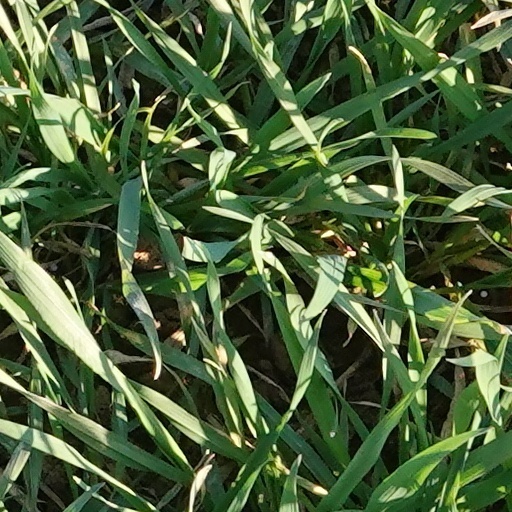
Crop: wheat